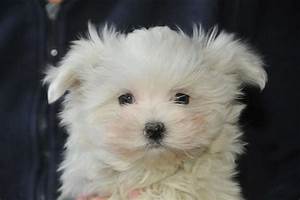
Label: dog